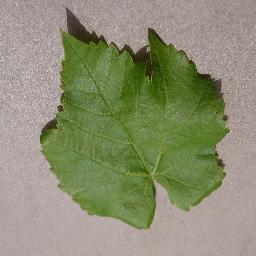
Label: Grape___healthy